Bridget Jones's Baby

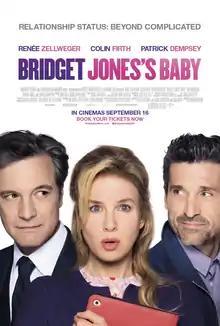
Theatrical release poster

Bridget Jones's Baby is a 2016 romantic comedy film directed by Sharon Maguire from a screenplay by Helen Fielding, Dan Mazer, and Emma Thompson, based on a story by Fielding. It is the sequel to "" (2004) and the third installment in the "Bridget Jones" film series. The film once again stars Renée Zellweger as Bridget Jones, who is shocked when she finds out she is pregnant and must deduce which of her two recent loves is the father, lawyer Mark Darcy (Colin Firth, also reprising his role) or mathematician Jack Qwant (Patrick Dempsey), all while trying to hide one from the other.